Duchess Marie Antoinette of Mecklenburg

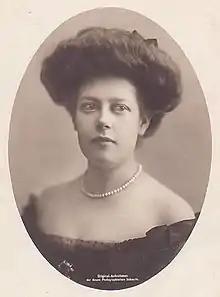
Photograph of Duchess Marie Antoinette of Mecklenburg-Schwerin, 1910

Duchess Marie Antoinette of Mecklenburg-Schwerin, also "Manette" (Marie Antoinette Margarethe Mathilde; 28 May 1884 – 26 October 1944) was the Duchess of Mecklenburg-Schwerin by birth and potential bride for King Alfonso XIII of Spain.